Unitarian Universalist Church of Buffalo

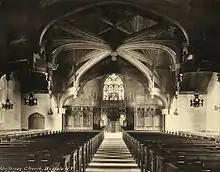
View of the Sanctuary

The walls and floor are of the same Indiana limestone as the exterior. Their plainness serves as contrast to the oak and glass decorative elements.